Hong Mai

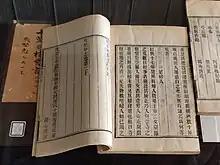
The "Yijianzhi," collection of the Tōyō Bunko, Tokyo

"Yijianzhi" was one of Hong's major contribution to the Chinese Yaoguai mythology tradition that dates back to the time of Gan Bao. The record spoke widely about incidents that are mythical, fantastic, and supernatural during Song dynasty. More importantly, the record depicts the daily life of Song dynasty Chinese in detail which otherwise would remain unknown to modern time researchers.